Hazardville Historic District

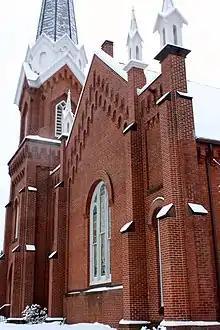
Hazardville United Methodist Church, February 2011

The district consists of what was essentially a company village associated with the manufacture of gunpowder between 1835 and 1913. It is an irregularly shaped area of historic resources that surround two interior areas that are not historical.